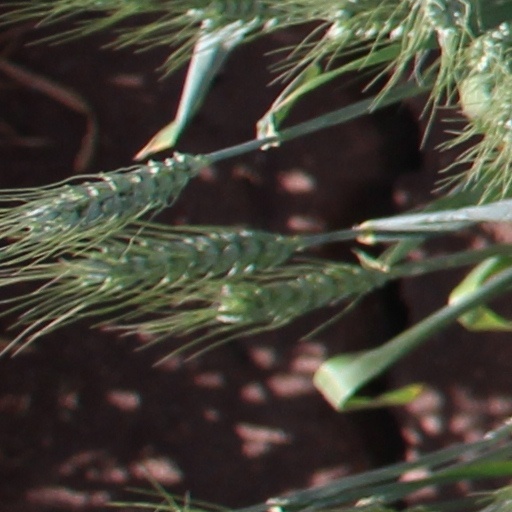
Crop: wheat